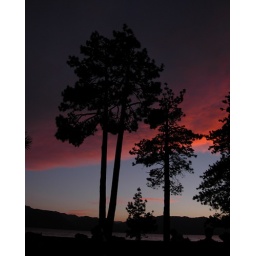
tree in crinsom clouds